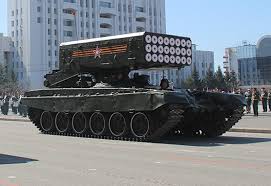
Label: Self Propelled Artillery